Plas yn Rhiw

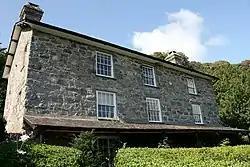

Plas yn Rhiw is an early 17th-century manor house in Y Rhiw, Gwynedd in northwestern Wales. The estate consists of a small house of Tudor/Georgian style, a garden of just under one acre in size, and many wooded acres. Located at the base of Mynydd Rhiw, the estate overlooks the beach of Porth Neigwl (Hell's Mouth), Cardigan Bay, and the Llŷn Peninsula.